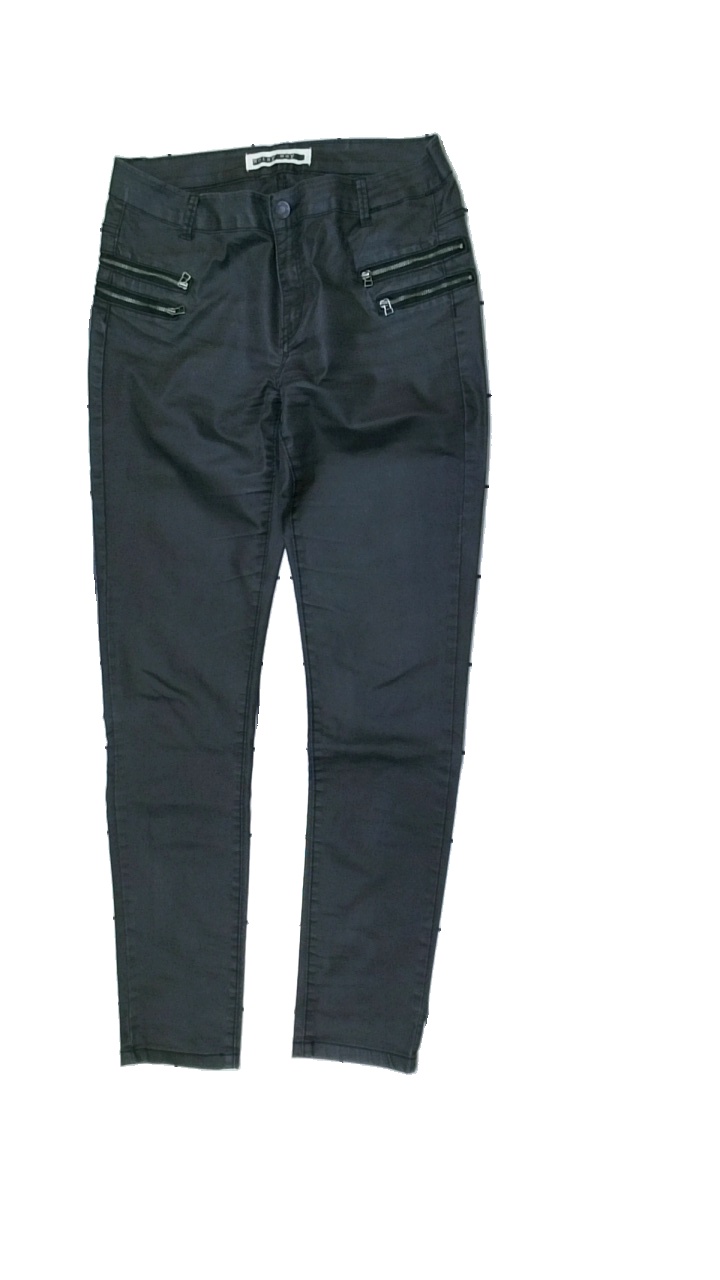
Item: Jeans (Ladies)
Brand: Noisy May
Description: svart jeans
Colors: Black
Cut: Regular
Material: ?
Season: All
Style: Denim
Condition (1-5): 5
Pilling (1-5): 5
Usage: Reuse
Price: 50-100